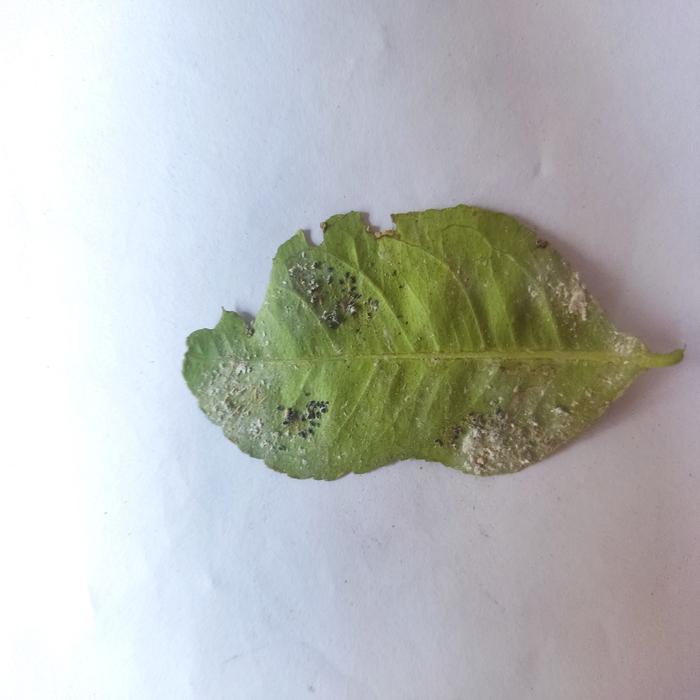
Crop: Lemon
Leaf condition: Sooty_Mold